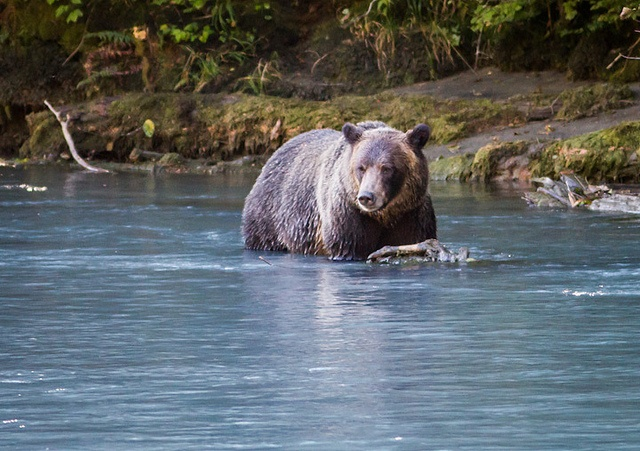
A bear that is standing in the water.
a large bear standing in blue water next to shore
A brown bear standing in a river next to a green slope.
A bear in a river, the water up to its belly.
An adult bear wades into a flowing rustic stream.